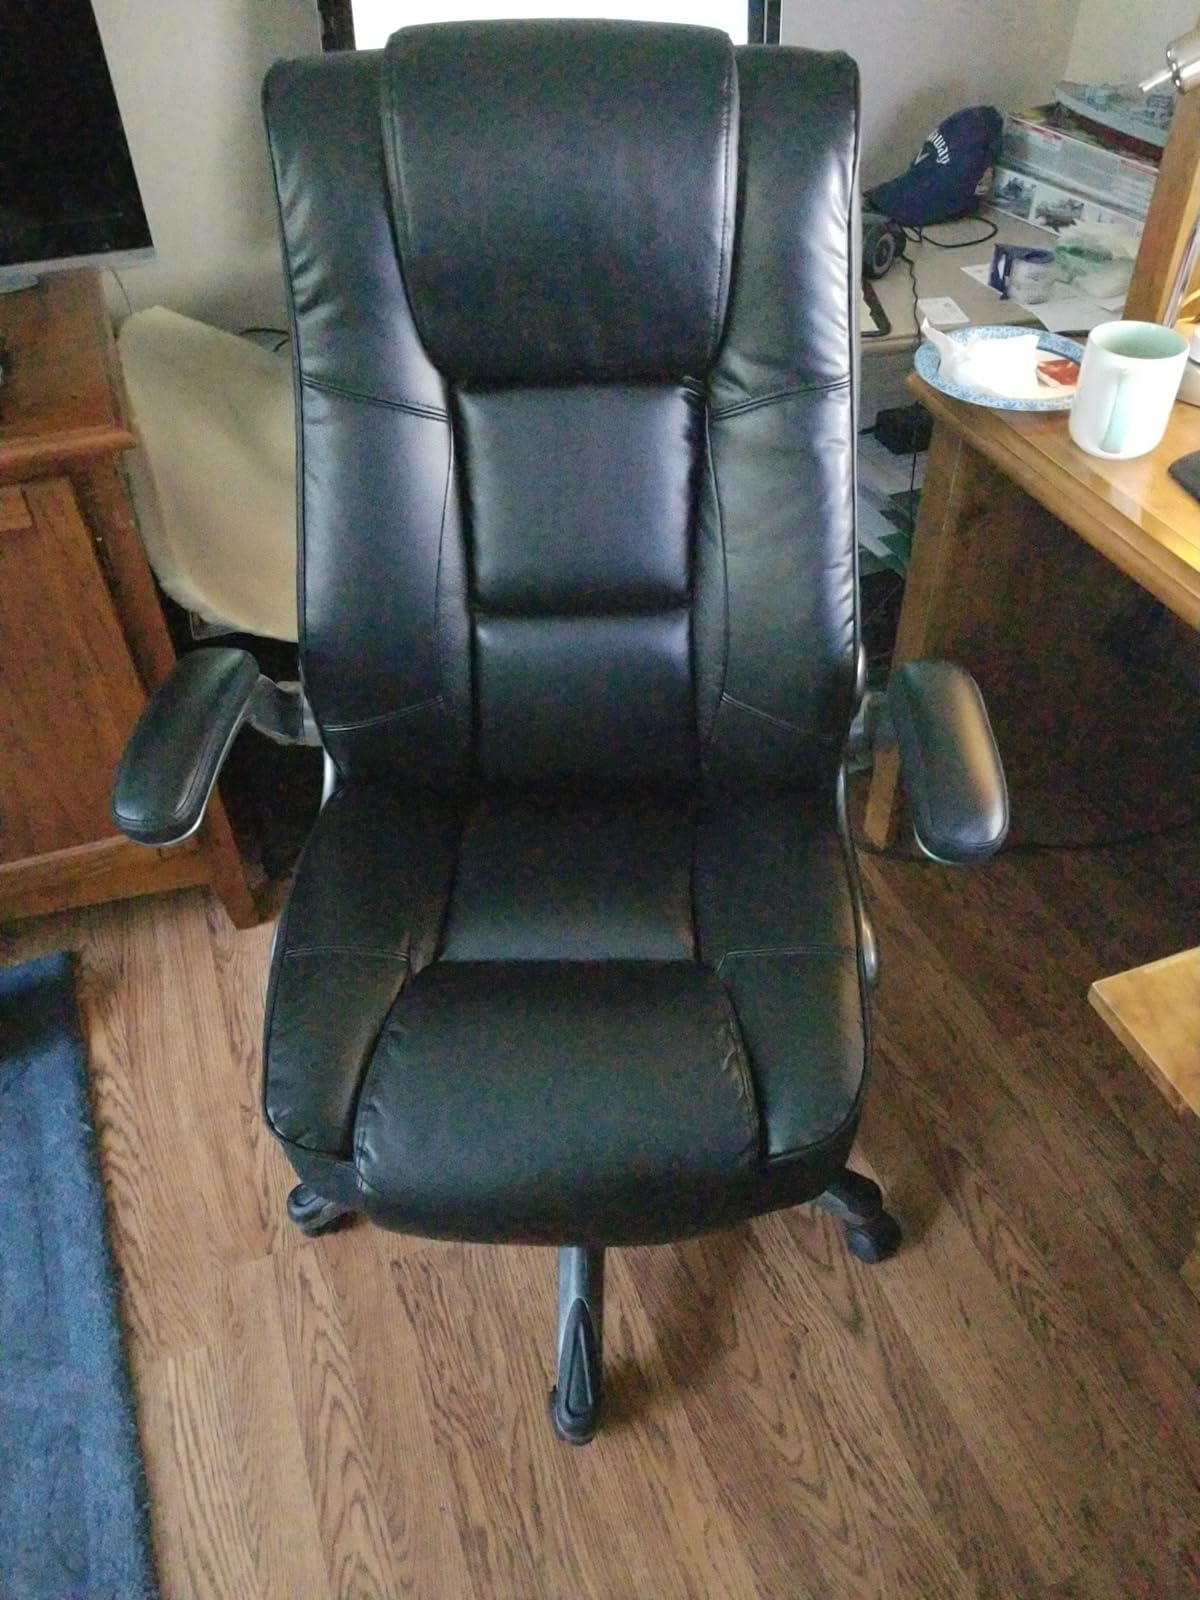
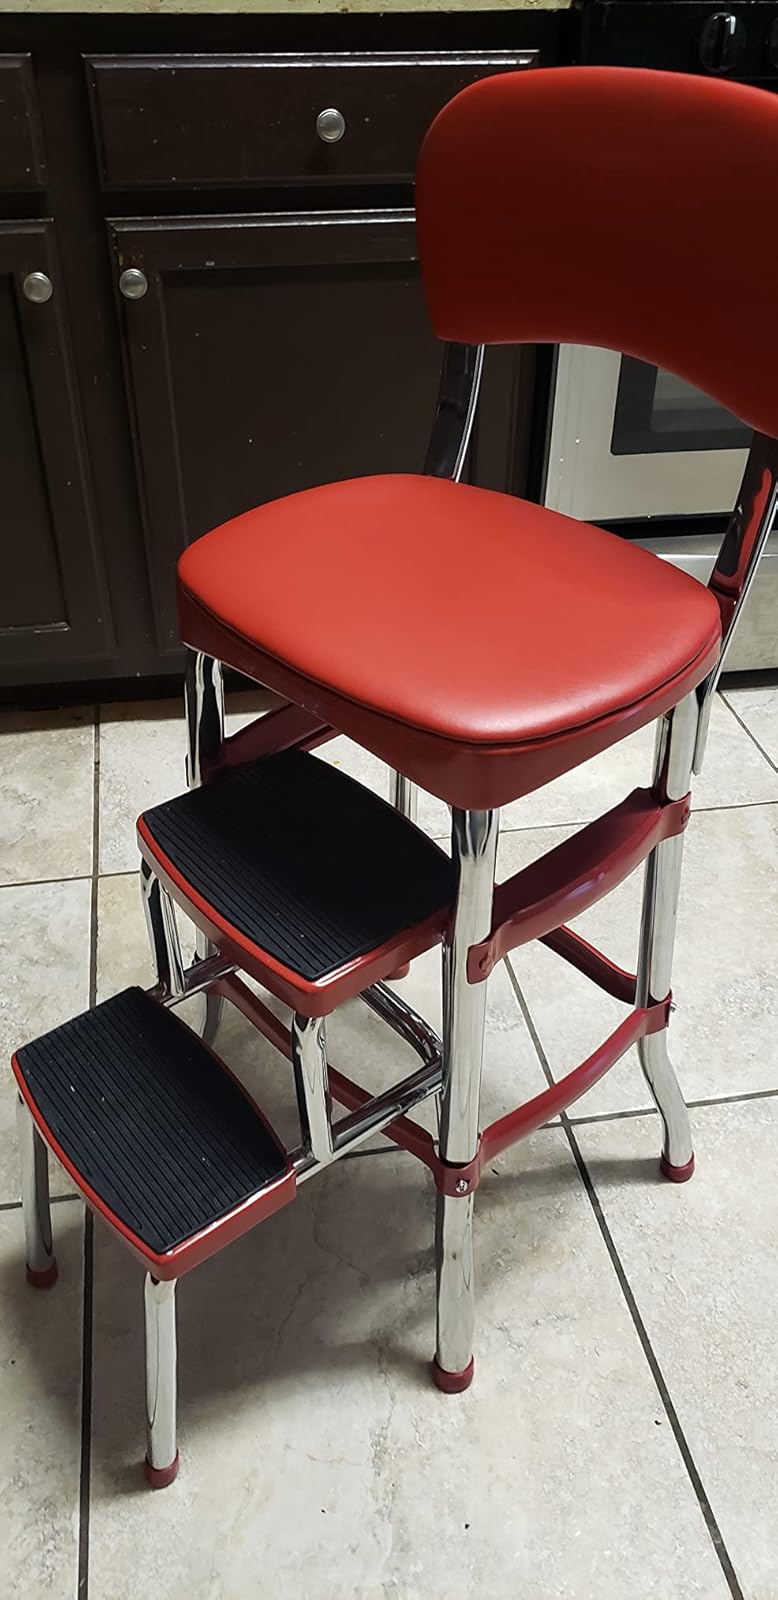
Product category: items_chair
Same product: no